Atkan Chatkan

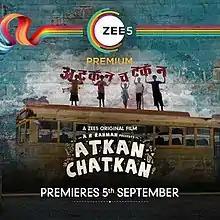
Promotional poster

Atkan Chatkan is a 2020 Indian Hindi-language musical drama film written and directed by Shiv Hare on his directorial debut. It is produced by Vishakha Singh under Lokaa Entertainment and presented by music composer A. R. Rahman. The film story revolves around Guddu, a chai delivery boy who eventually teams up with three friends and forms a musical band to take part in a musical competition despite the poor background. The film stars newcomer Lydian Nadhaswaram along with Amitriyaan, Yash Rane, Sachin Chaudhary, Tamanna Dipak and Ayesha Vindhara in the lead roles. The film was premiered via ZEE5 on 5 September 2020 and generally opened to positive reviews from critics.